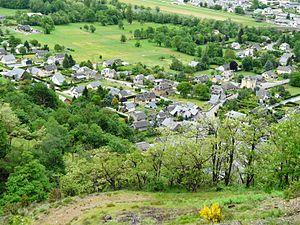
Le village de Juzet-de-Luchon vu du nord-est, Haute-Garonne, France.
Juzet-de-Luchon est une commune française située dans le département de la Haute-Garonne, en région Occitanie.